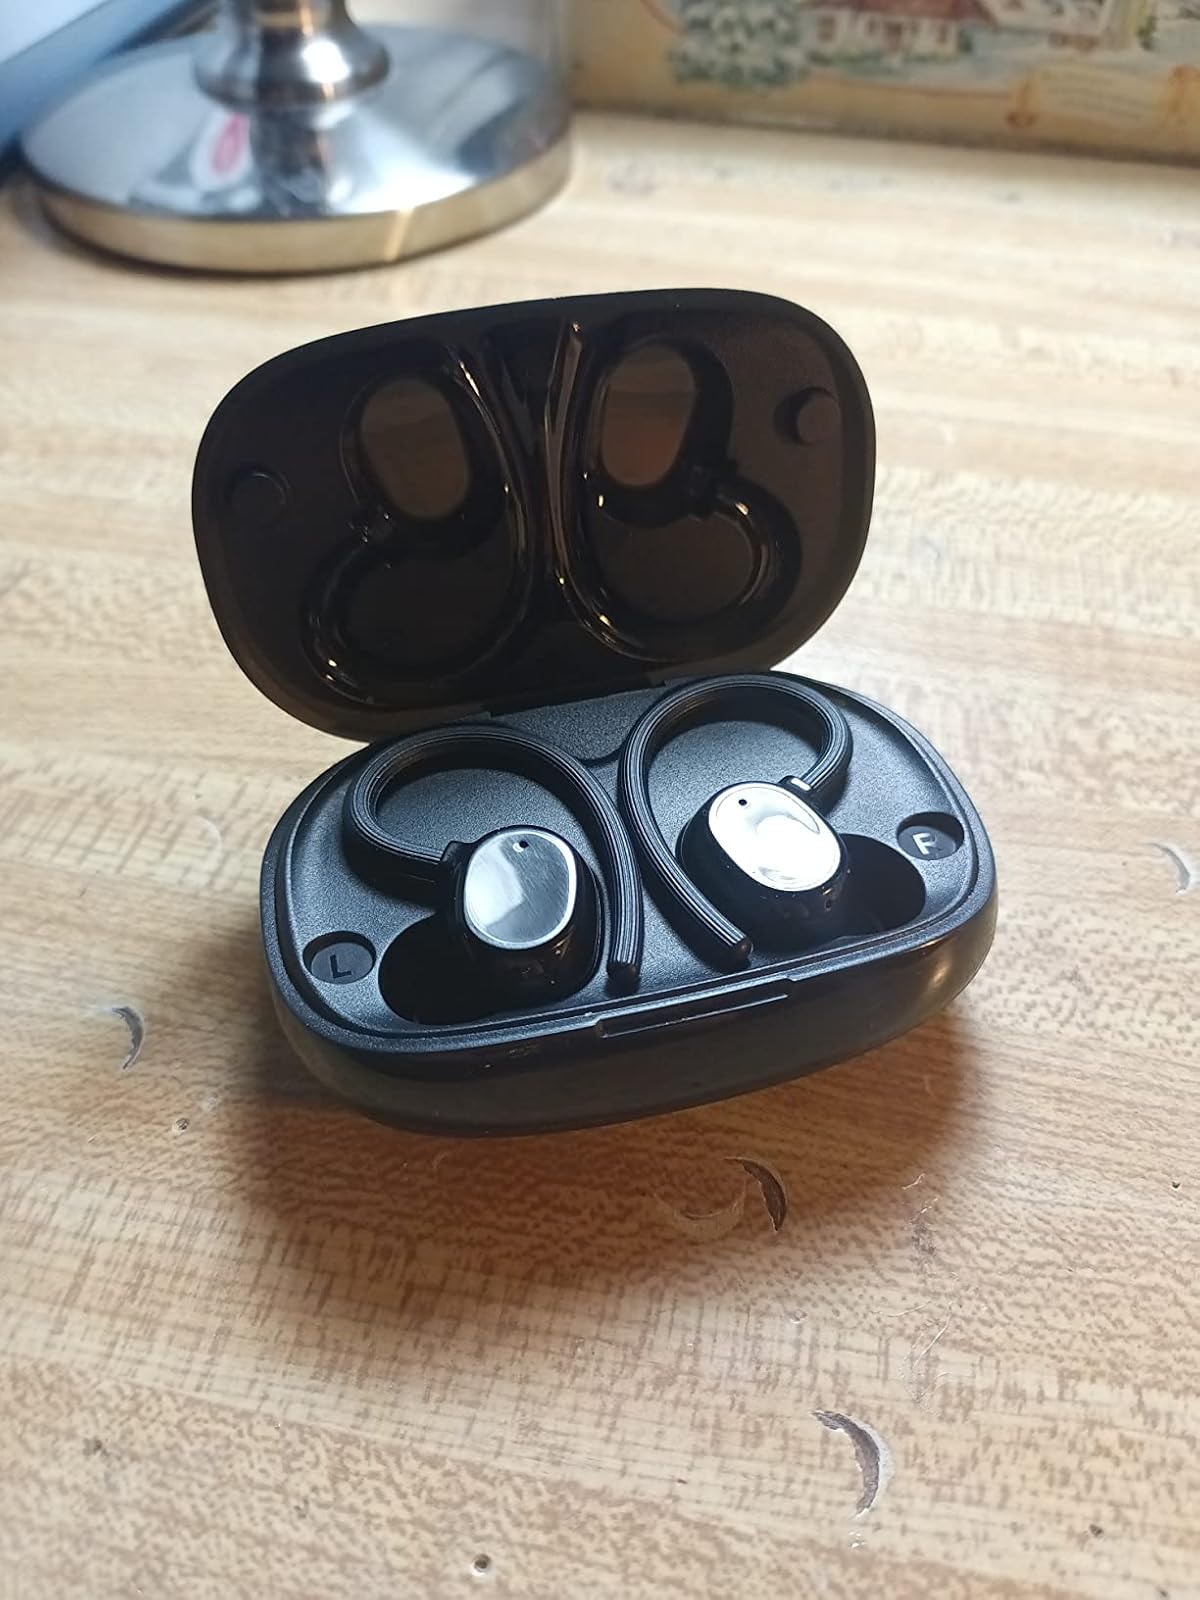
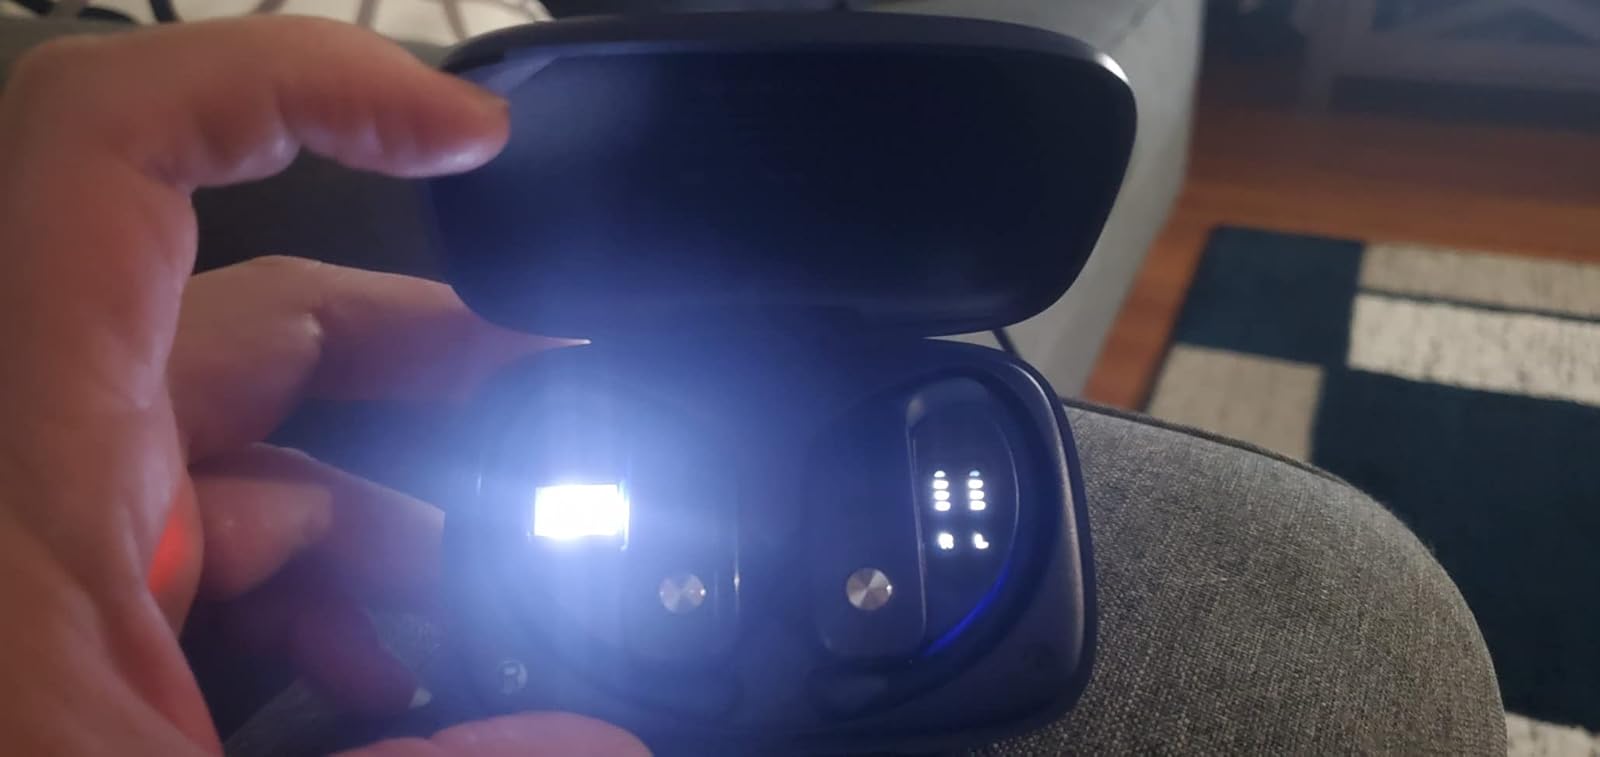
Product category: earbuds
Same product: no